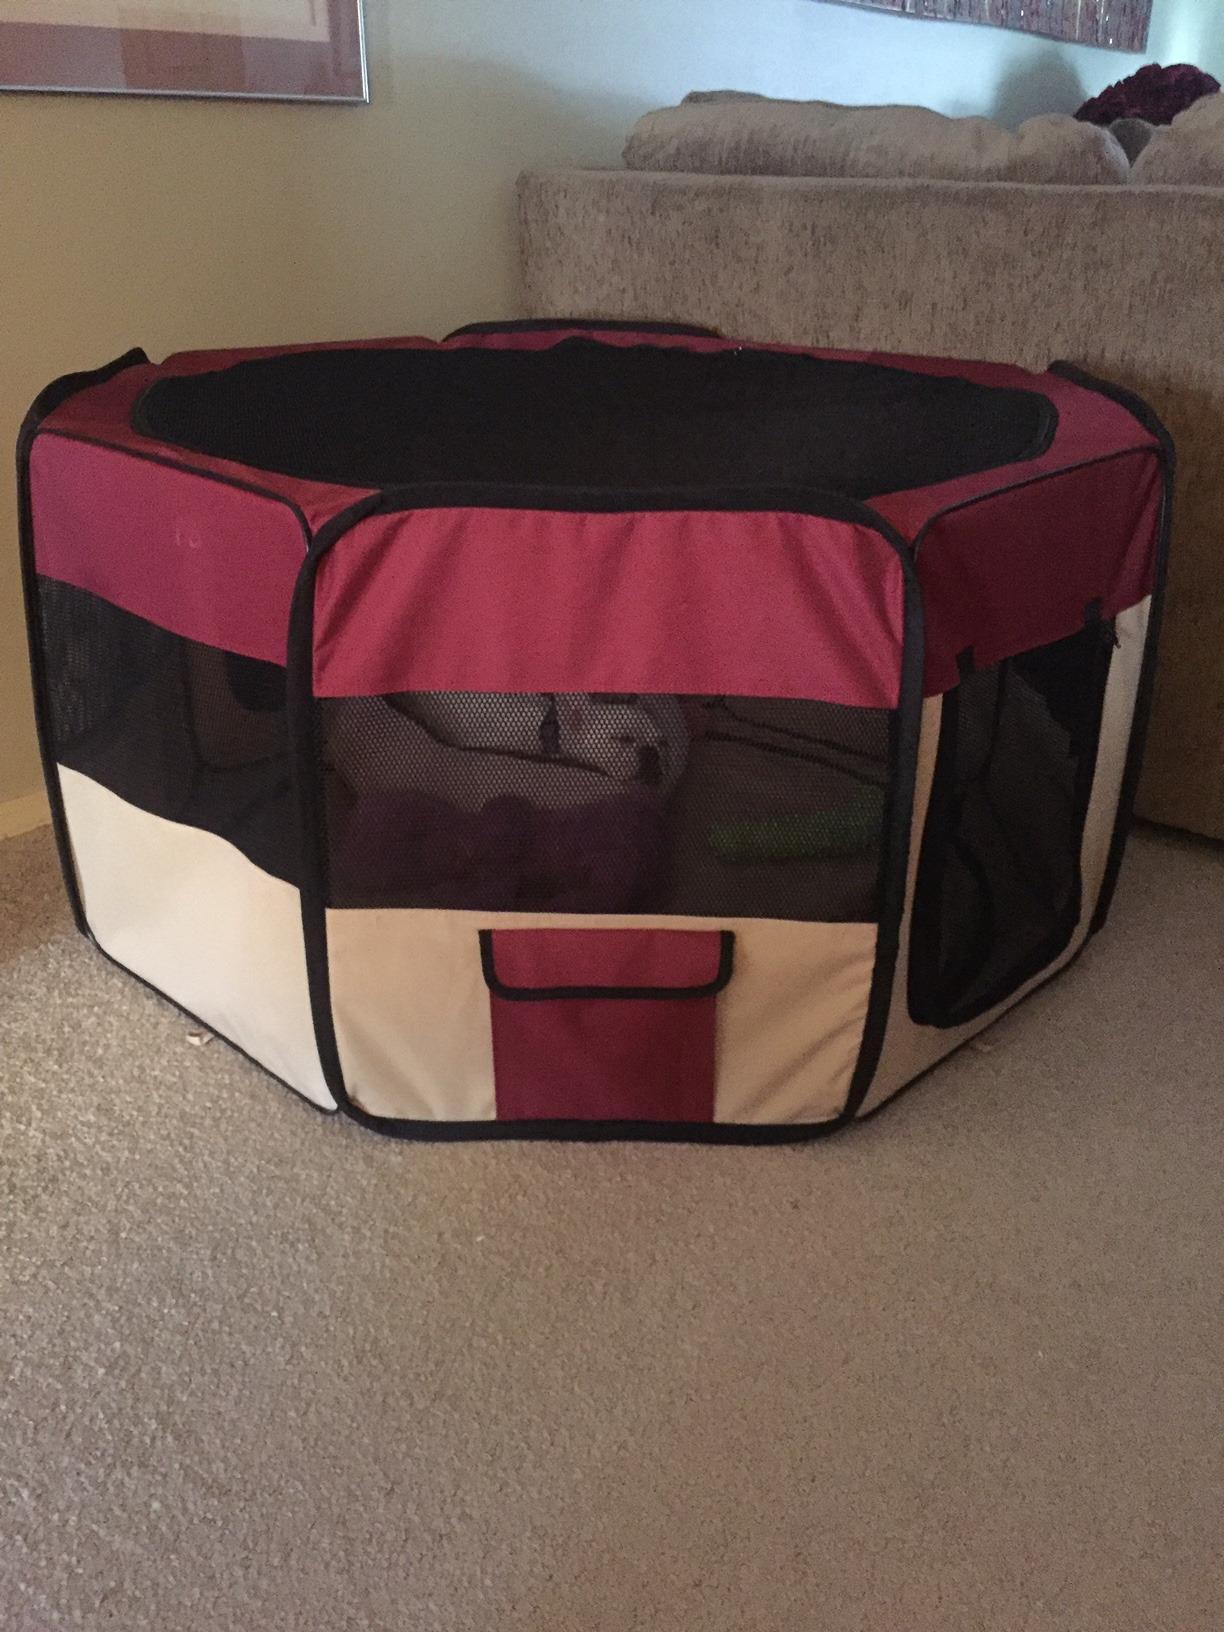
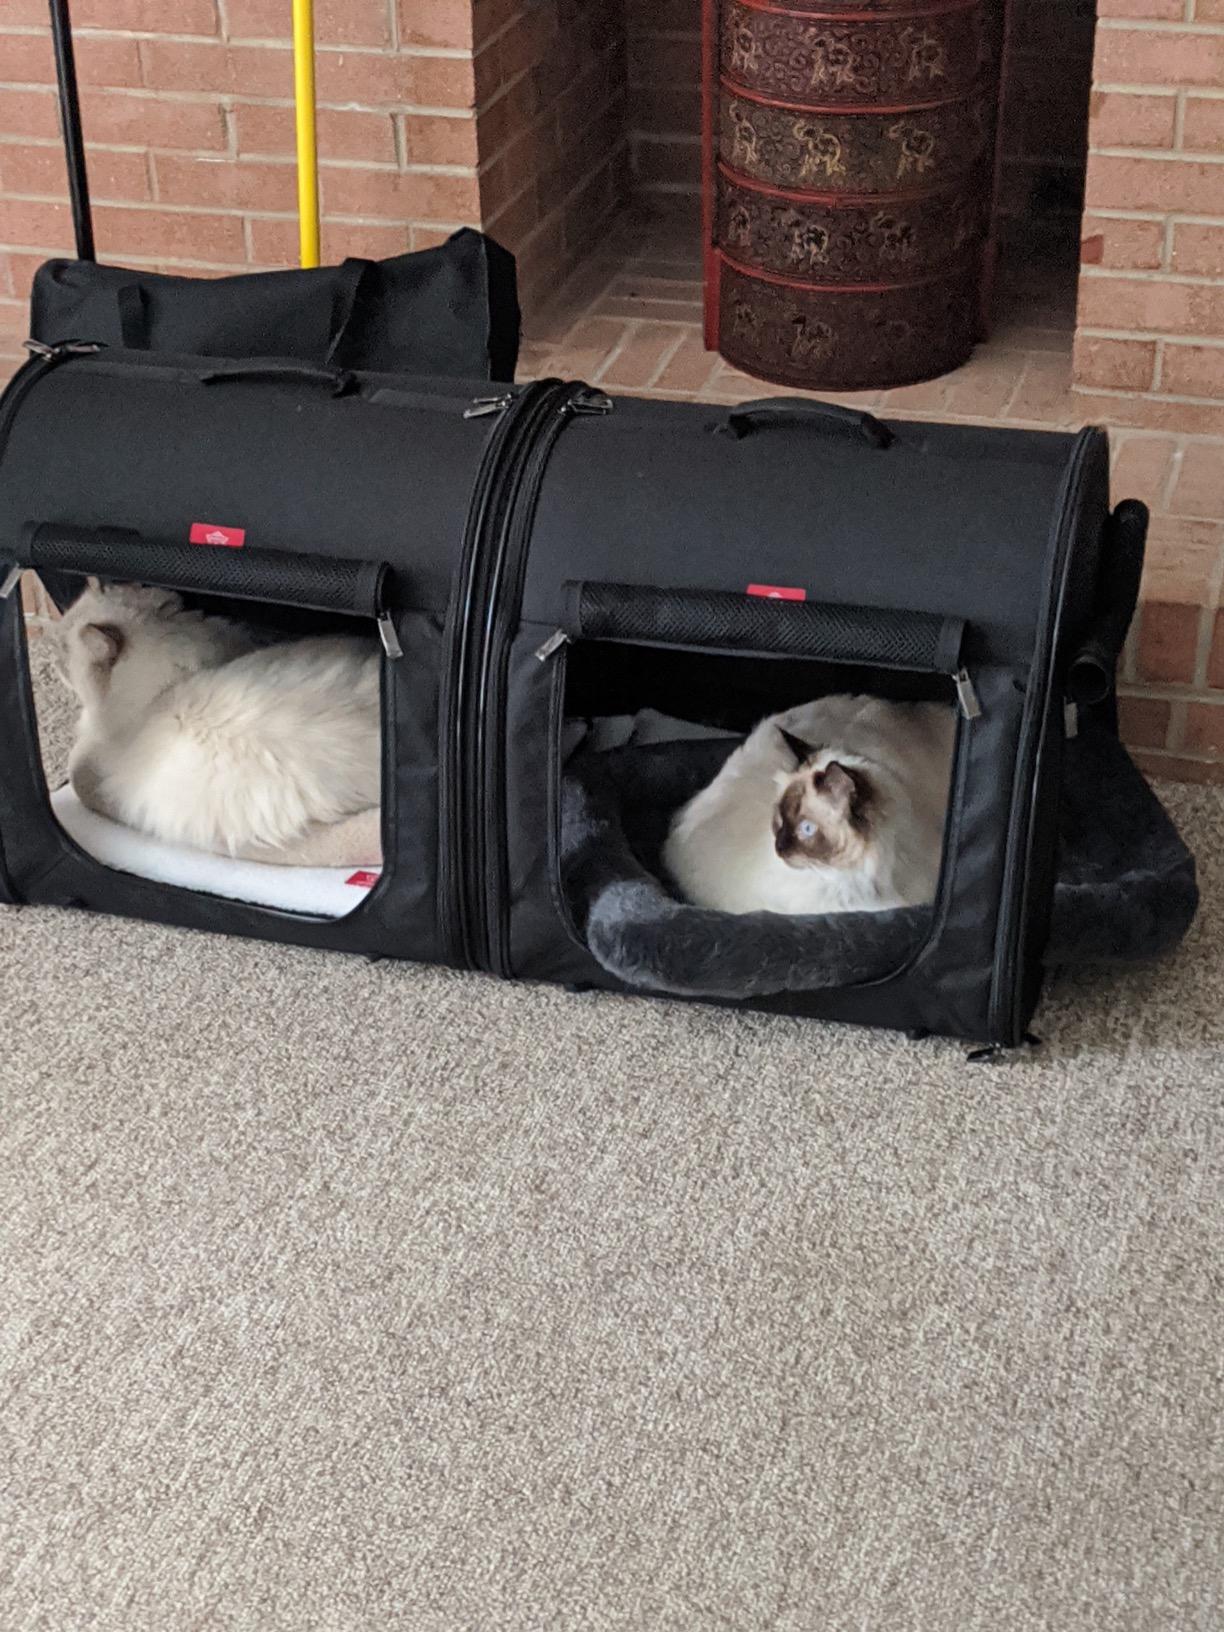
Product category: items_kennel
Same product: no